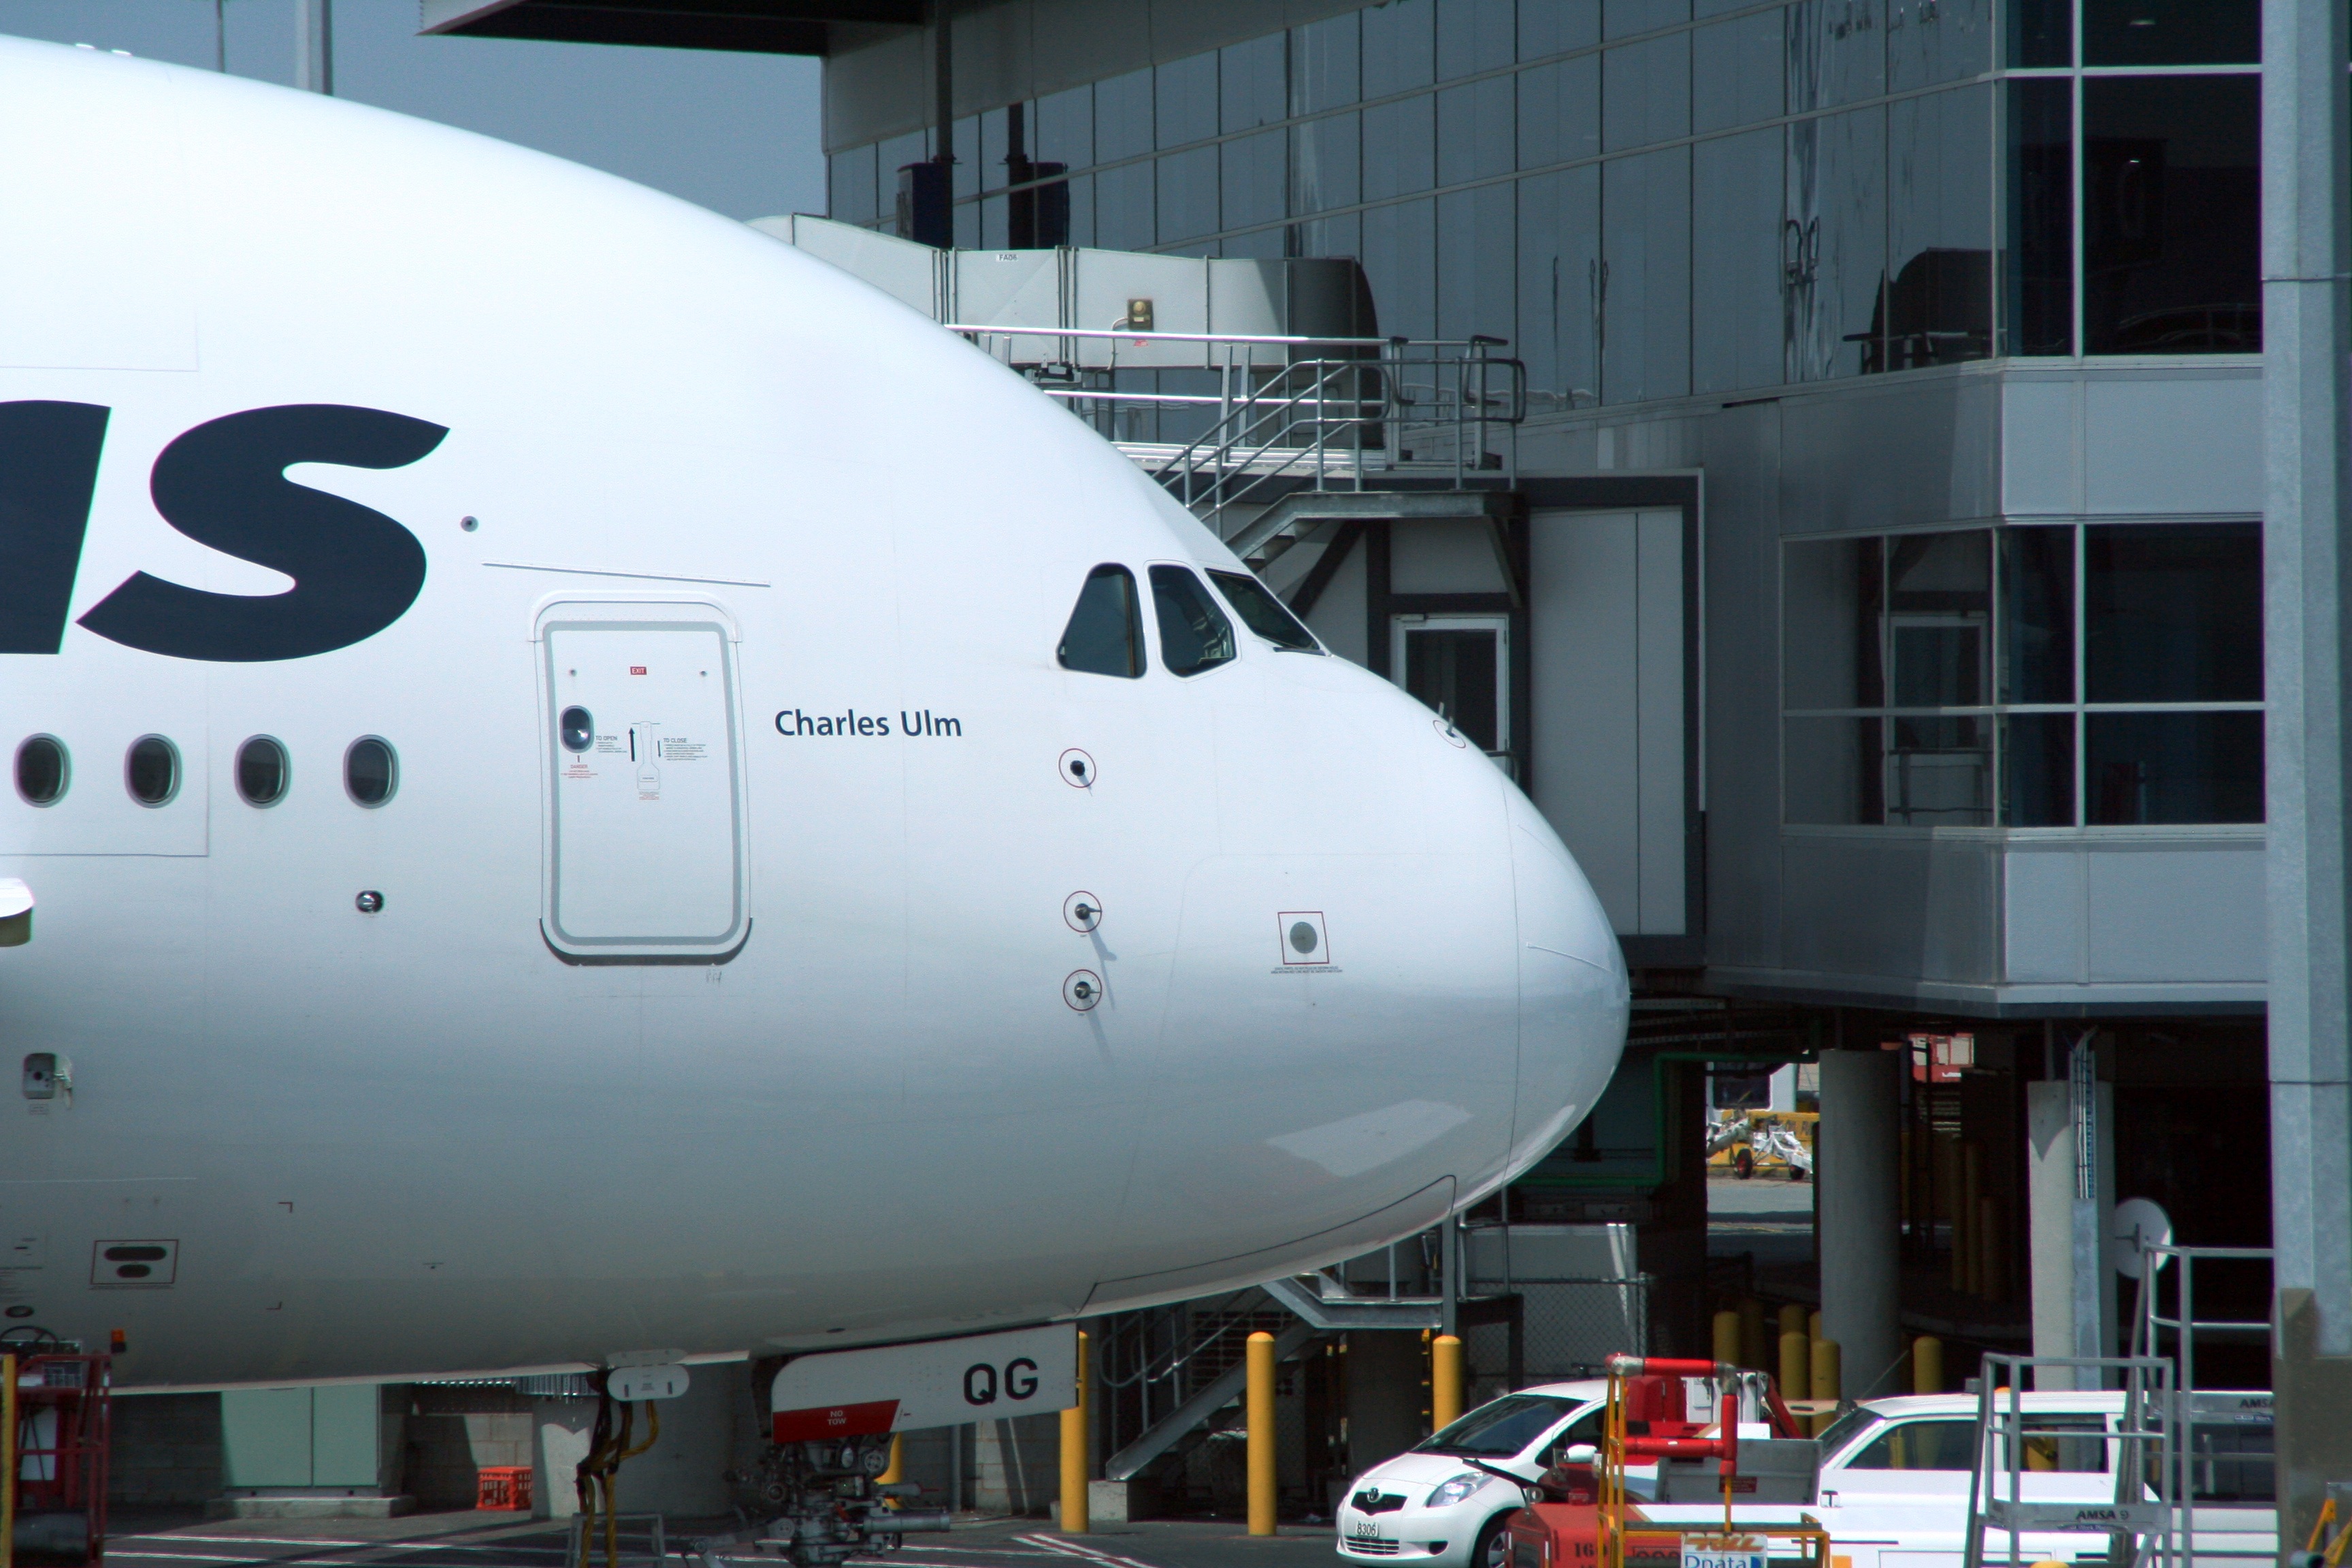
fly, airplane, aircraft, vehicle, airline, aviation, flight, cockpit, infrastructure, airliner, airbus, a380, flyer, boeing, passenger aircraft, jet aircraft, airbus a330, boeing 787 dreamliner, boeing 777, boeing 747, boeing 767, airbus a380, air travel, atmosphere of earth, wide body aircraft, aerospace engineering, qantas